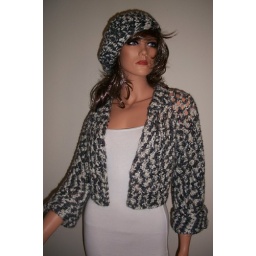
inspired by vintage white and gray cuffed 3/4 length sleeves with matching hat